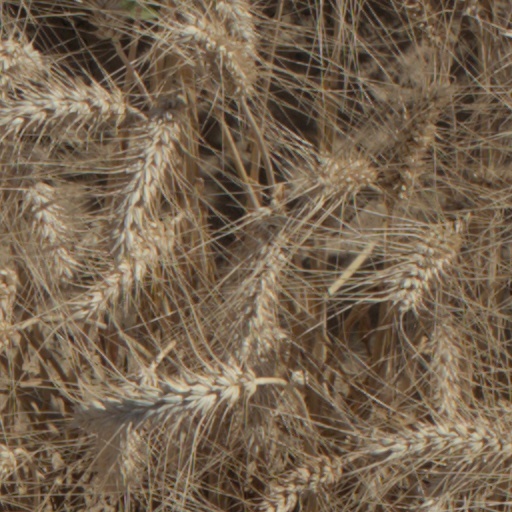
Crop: wheat